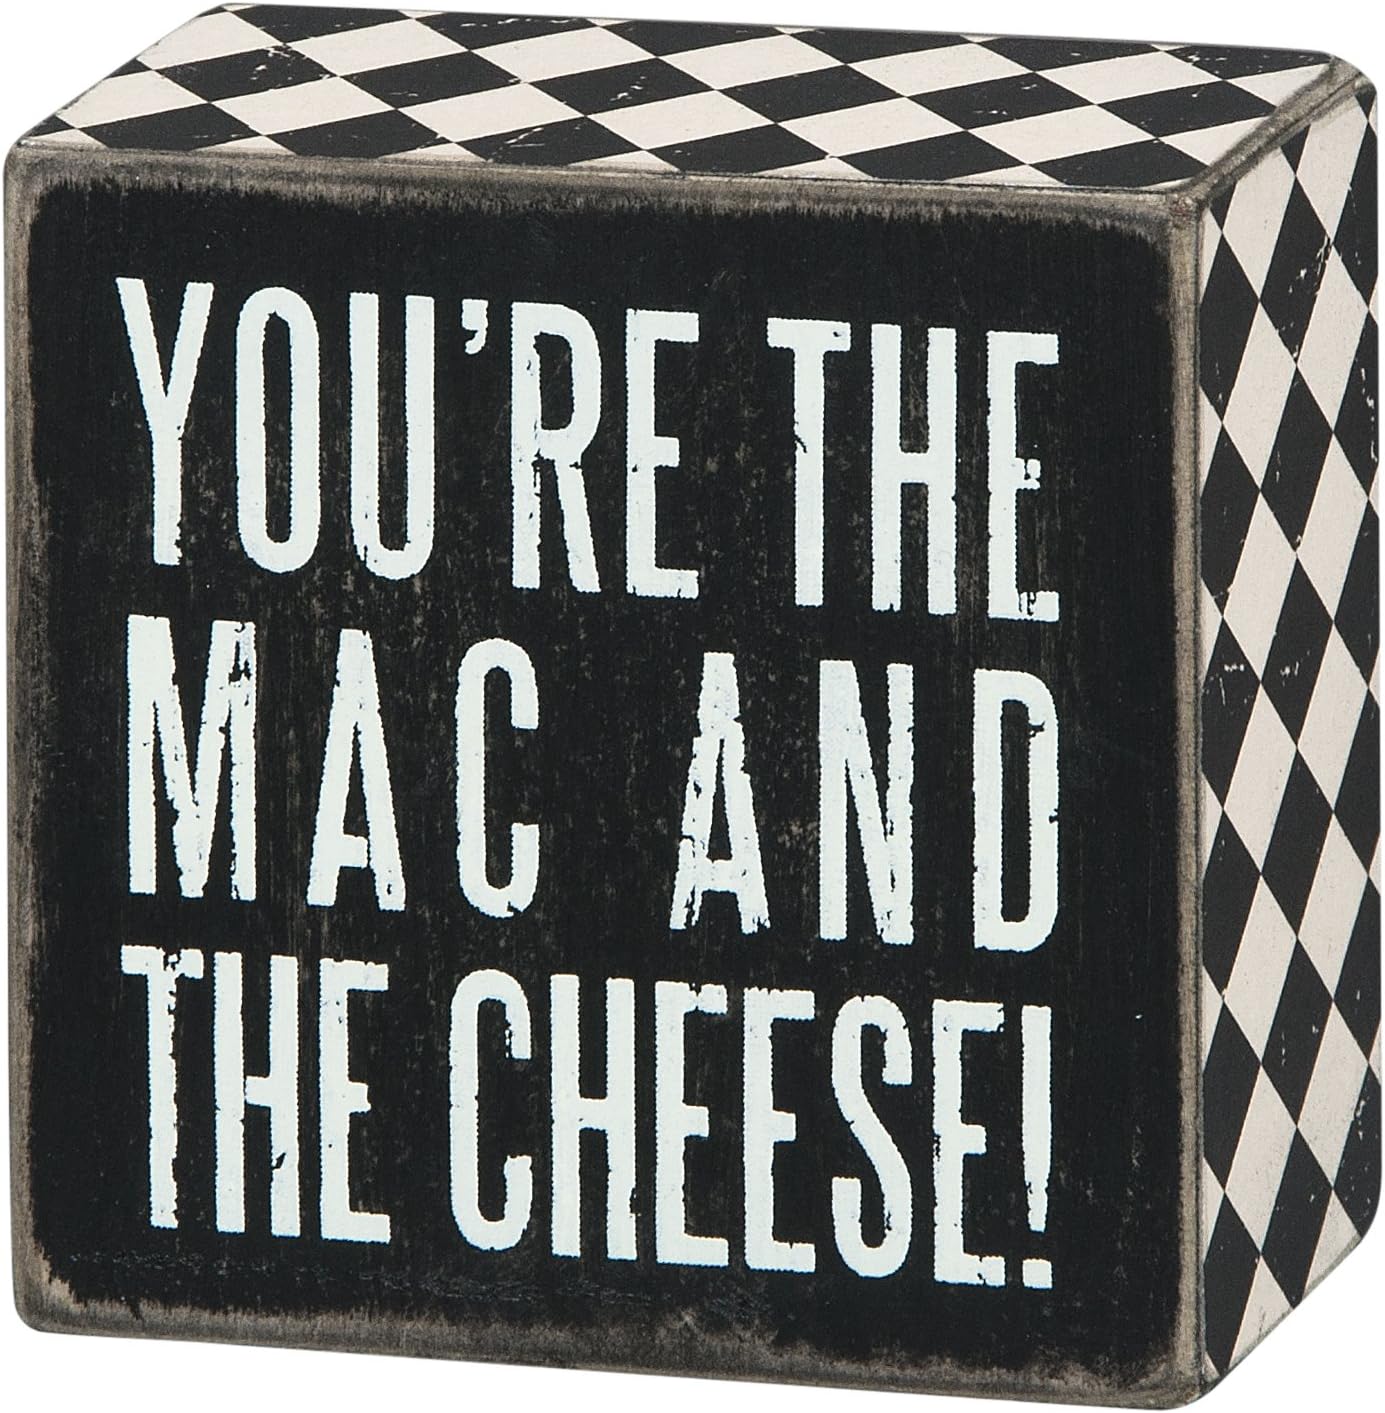
Primitives by Kathy Diamond Print Accented Box Sign, 3 x 3, Mac & Cheese
Category: Amazon Home
Primitives by Kathy box signs are made of wood with smooth sanded edges and deep sides which allow them to sit freely on a flat surface or hang on the wall. The slightly distressed letter design gives them a vintage look. Primitives by Kathy is a leading producer of high quality decorative box signs and home decor.
Features: Box sign measures 3X 3 | Made with high quality wooden and distressed paint design | Box signs are specially designed to freely stand on their own or hang on the wall | Makes a perfect gift for that special someone | Hilarious, sarcastic or heartwarming - Primitives by Kathy has just the right gift to tell them how you really feel